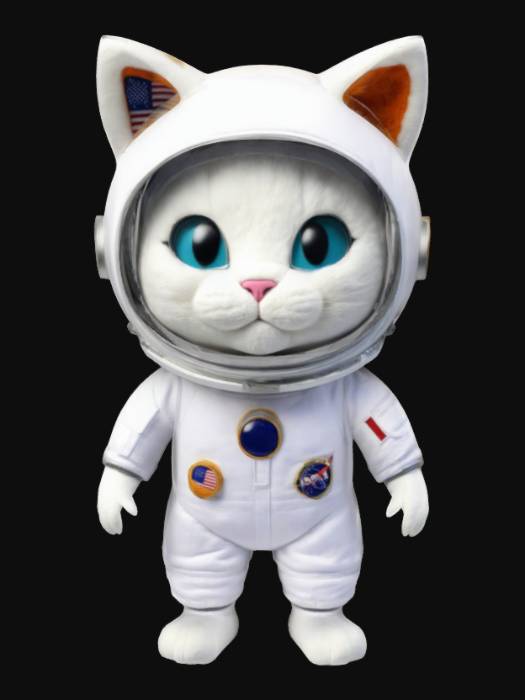
미적 점수 (1~10점): 7